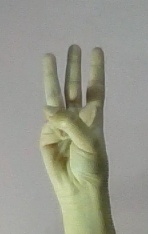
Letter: thaa